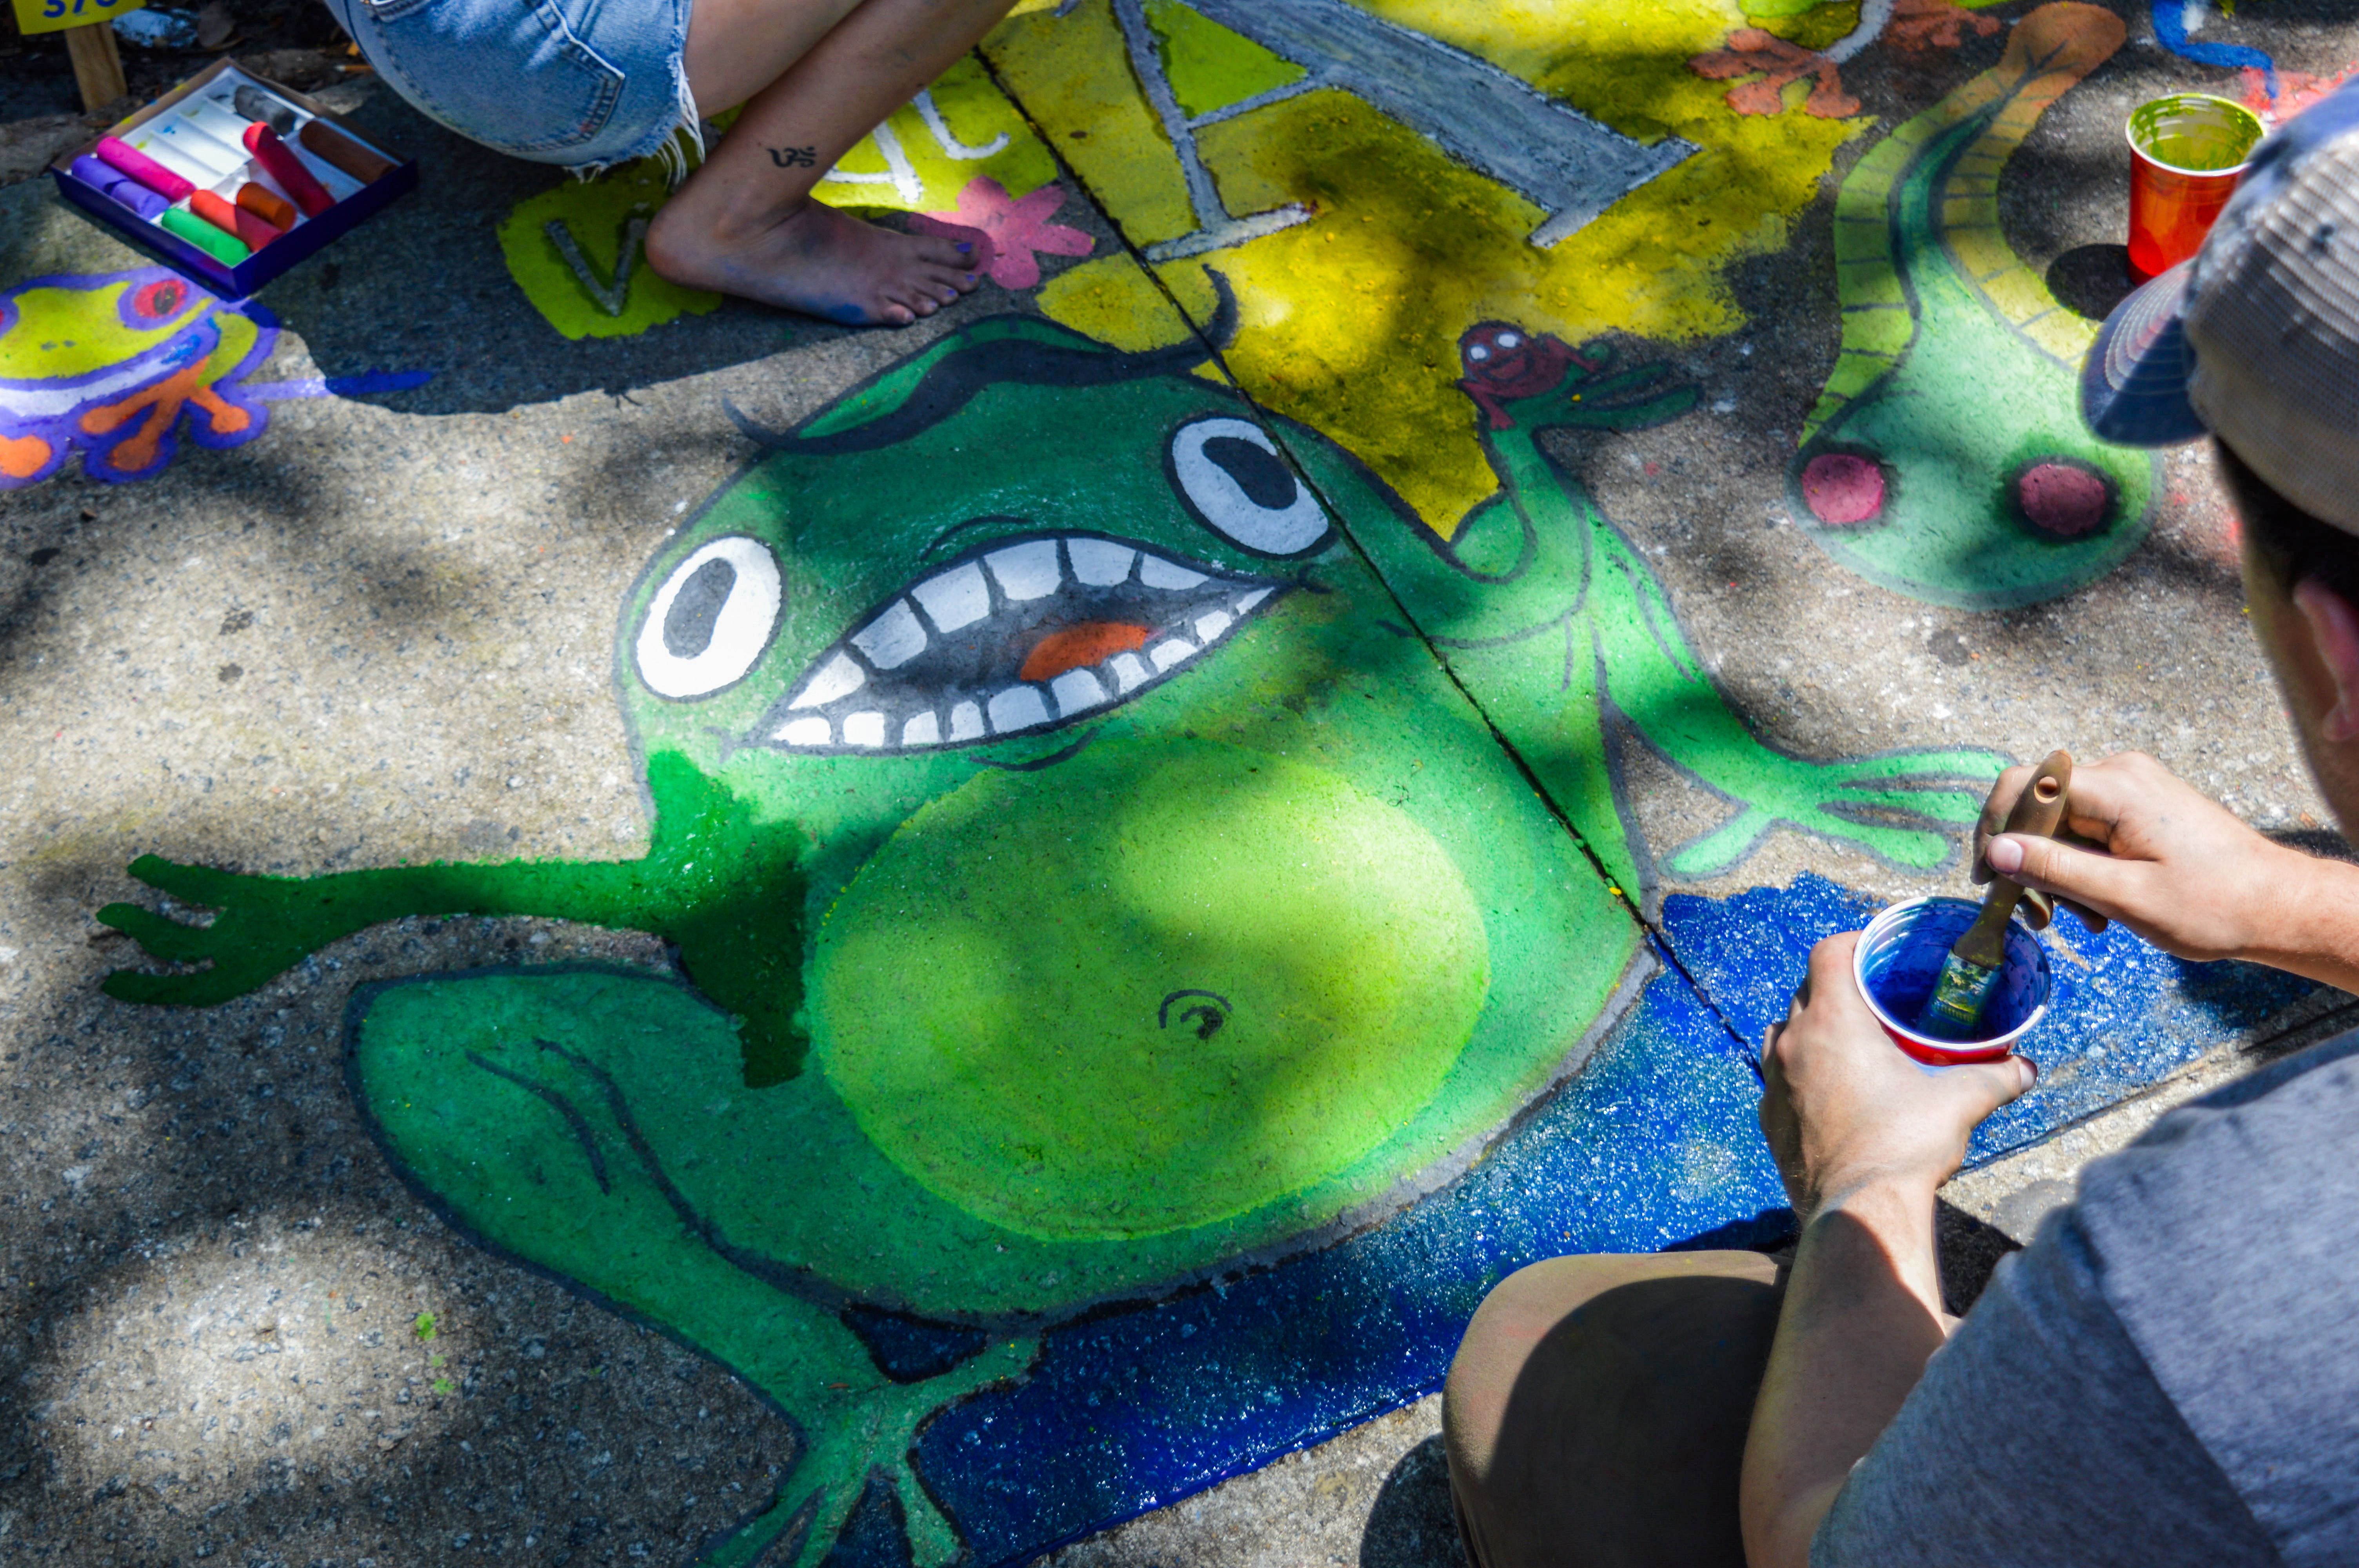
green, art, graffiti, street art, mural, fun, visual arts, child, painting, artist